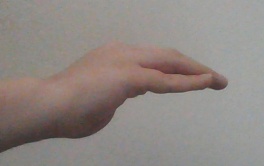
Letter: haa